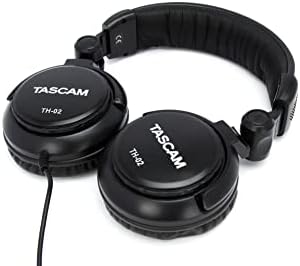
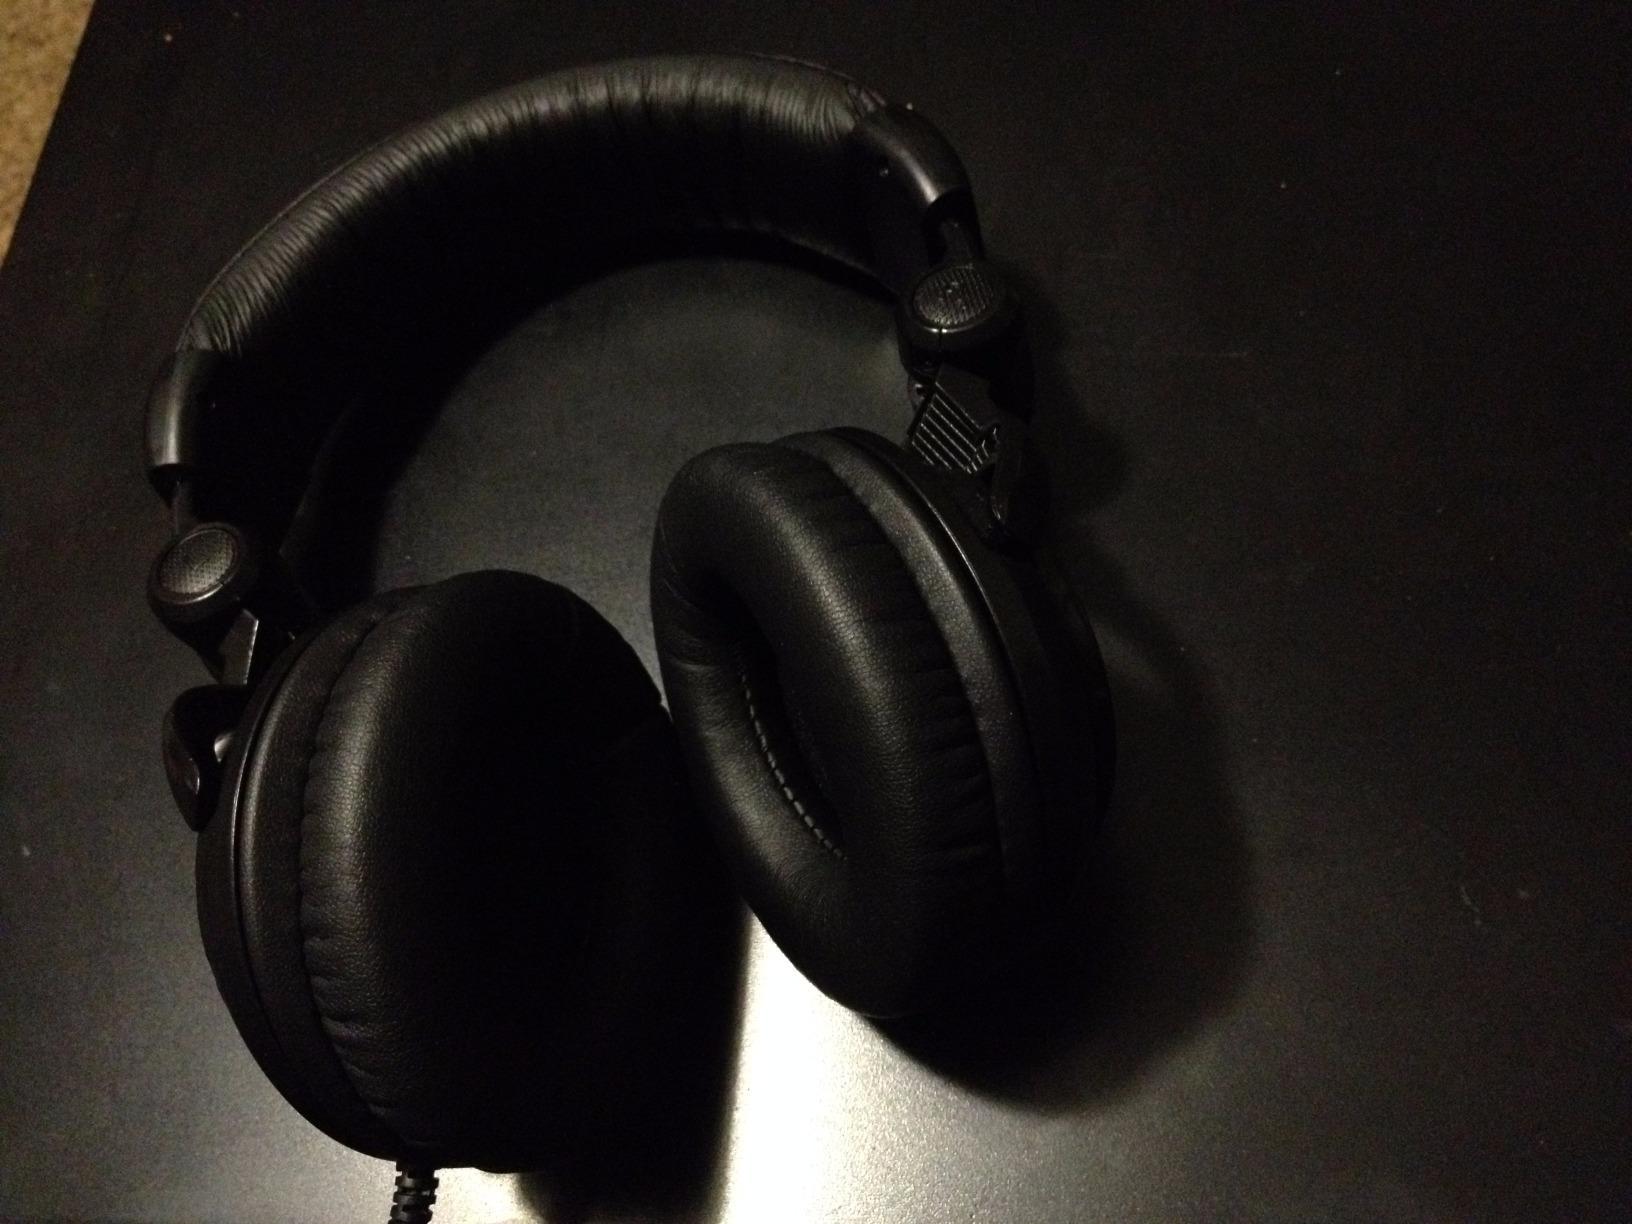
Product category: headphones
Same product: yes